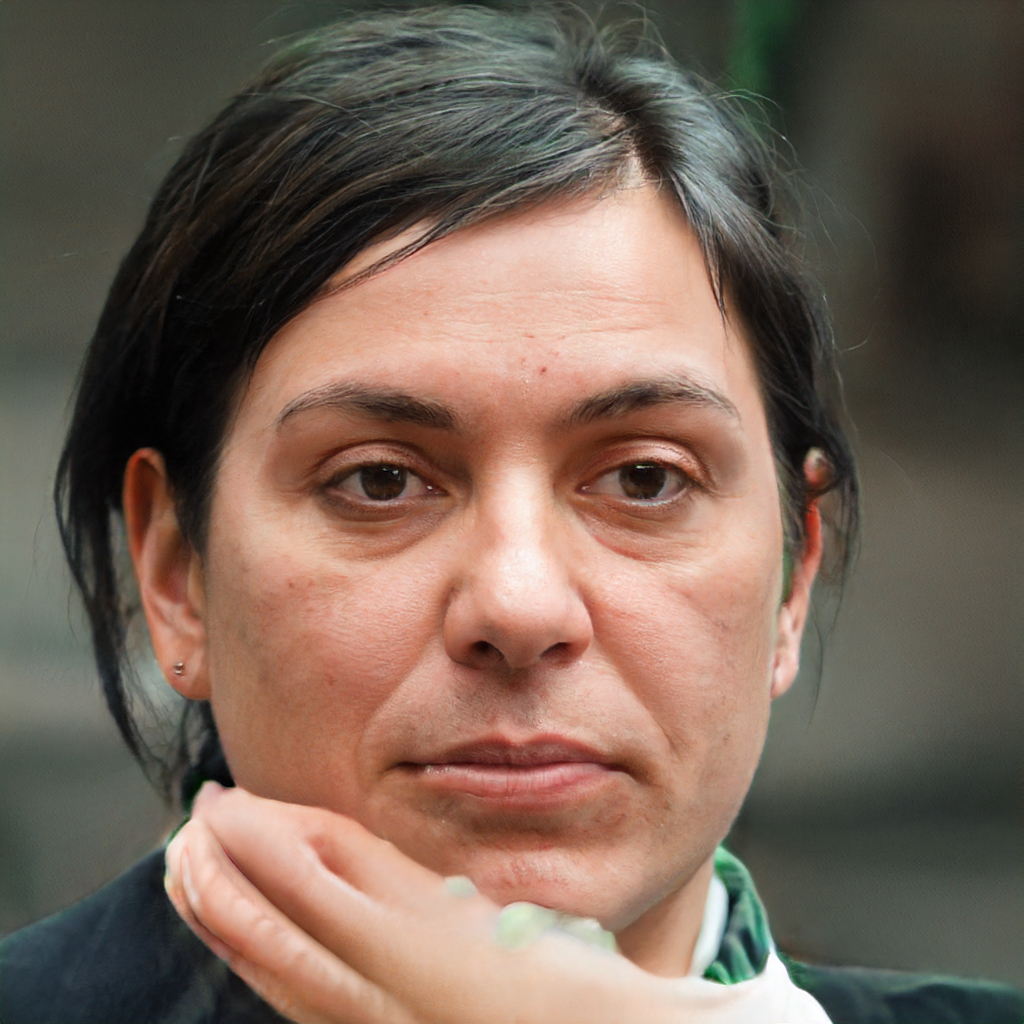
Portrait style: Real Portrait